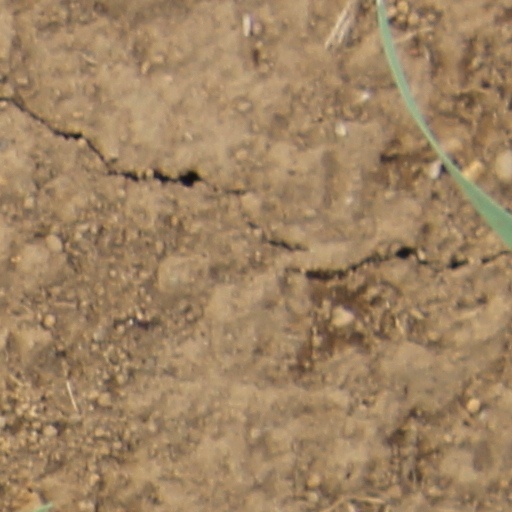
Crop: wheat